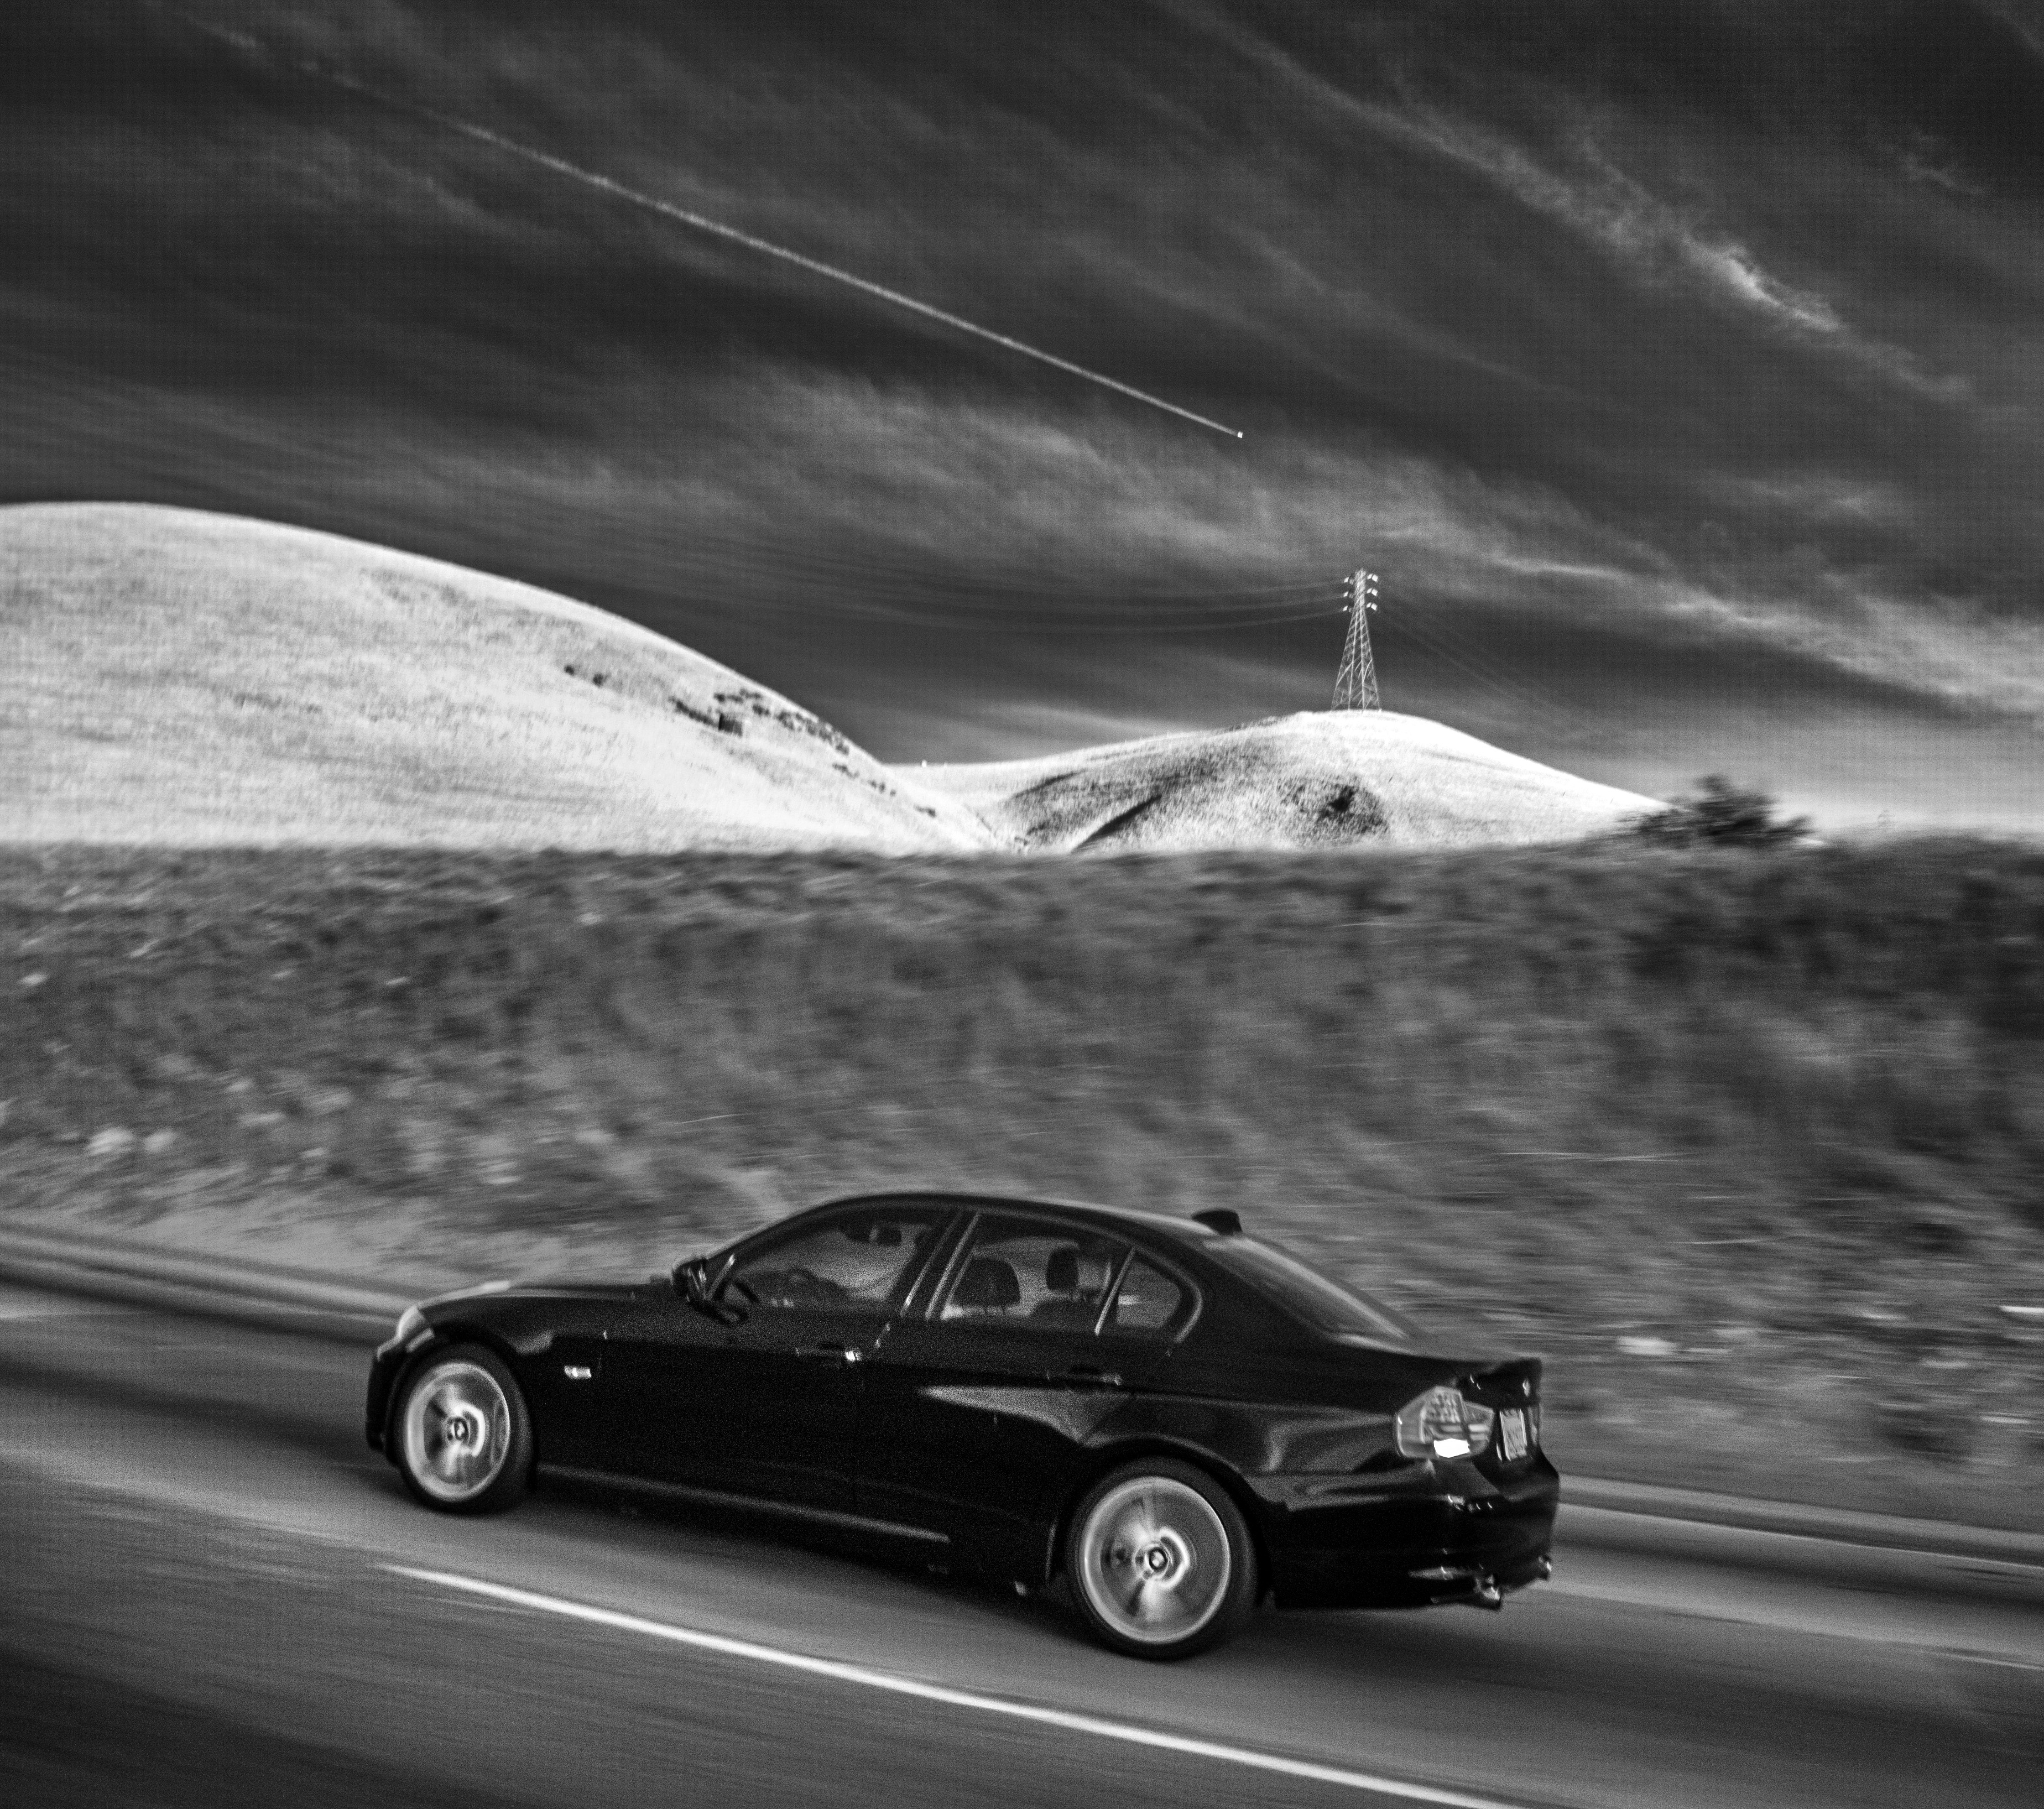
black and white, car, wheel, driving, vehicle, black, monochrome, sports car, cool image, sedan, bmw, land vehicle, monochrome photography, automobile make, automotive design, luxury vehicle, executive car, sports sedan